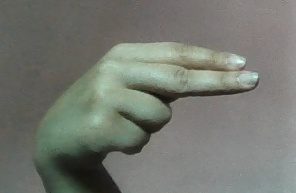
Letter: ain